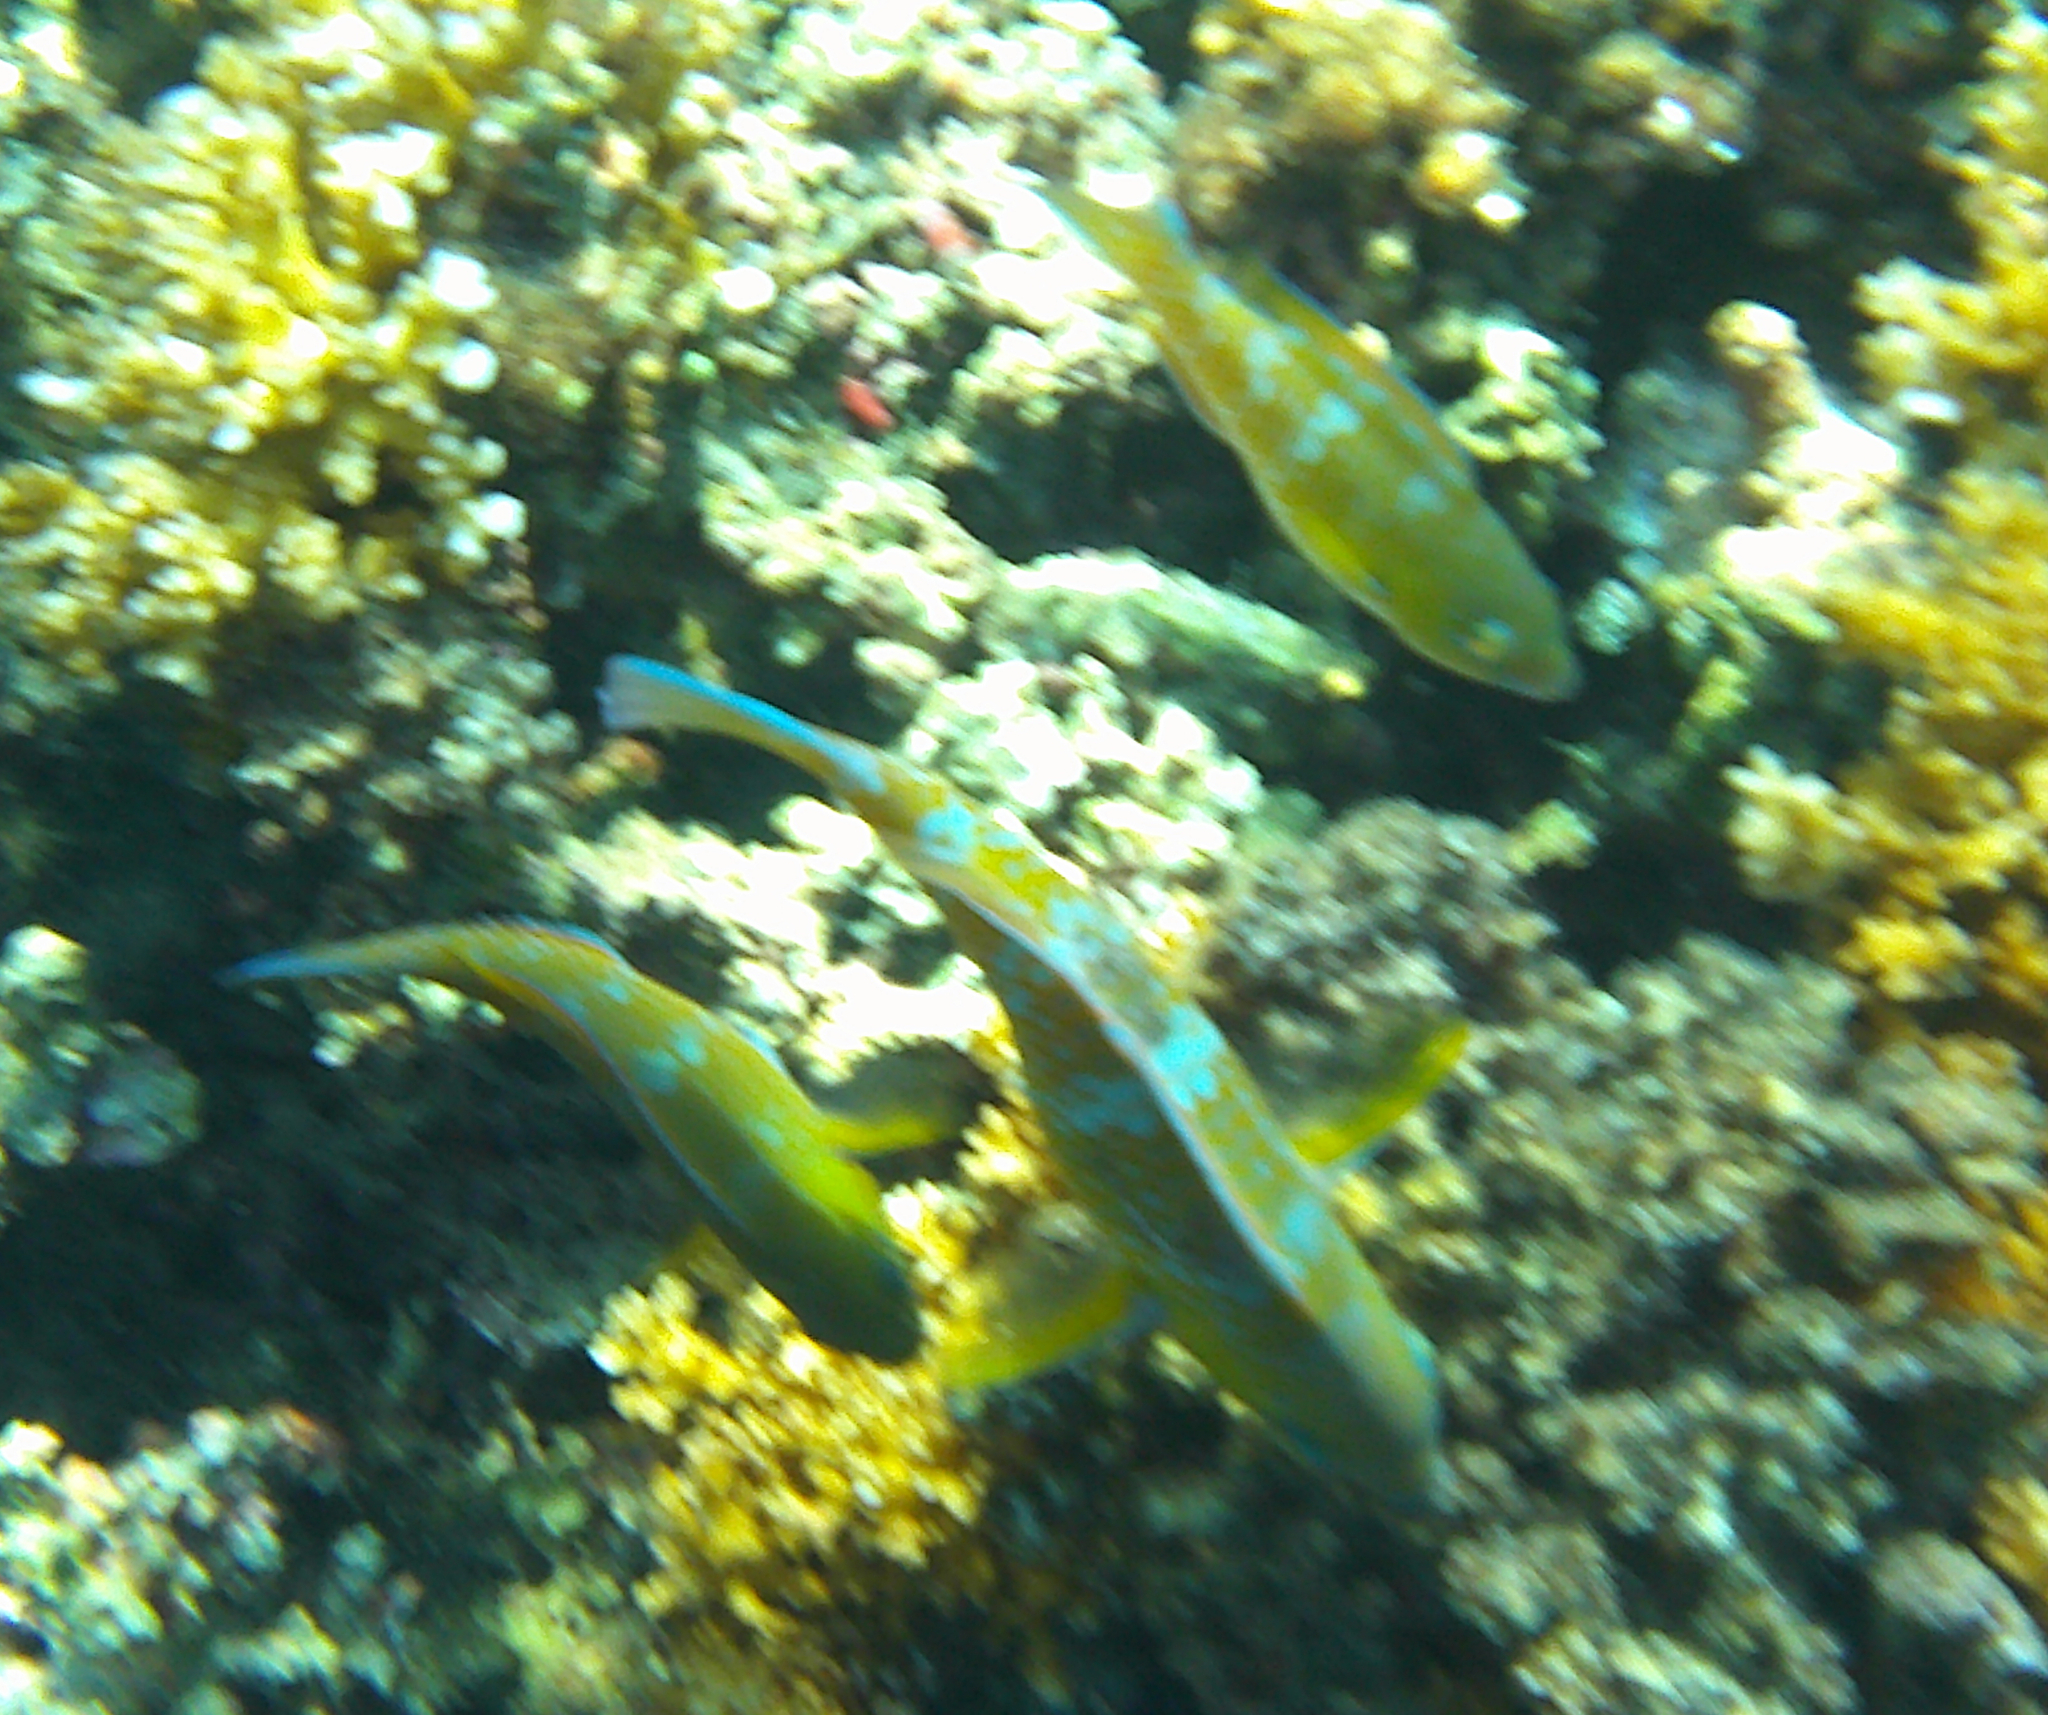
Scarus ghobban (Blue-barred Parrotfish)